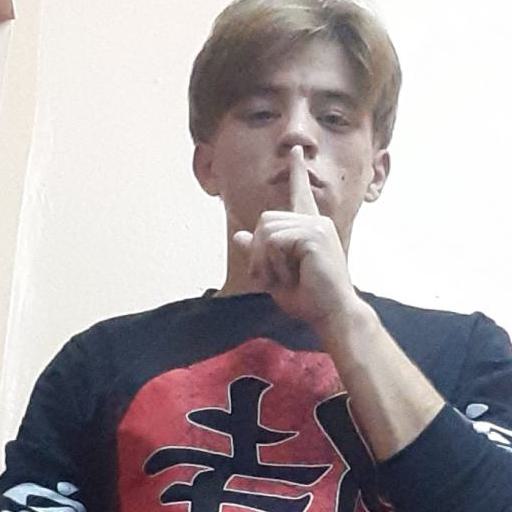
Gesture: mute